SpaceX Mars colonization program

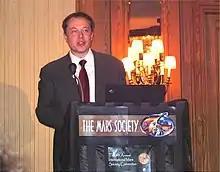
Elon Musk at the 2006 Mars Society conference. Before founding SpaceX in 2002, Musk had expressed interest in Mars missions and briefly joined the Mars Society's board of directors.

SpaceX Mars colonization program (also referred to as Occupy Mars) is the planned objective of the company SpaceX, and particularly of its founder Elon Musk, to send humans to live on Mars. The plan is to establish a self-sustaining, large scale settlement and democratic, self-governing colony. The motivation behind this is the belief that colonizing Mars will allow humanity to become multiplanetary, thereby ensuring the long-term survival of the human race if it becomes extinct on Earth. Colonization is to be achieved with reusable and mass-produced, super heavy-lift launch vehicles called Starship. They have been referred to as the "holy grail of rocketry" for extraplanetary colonization.